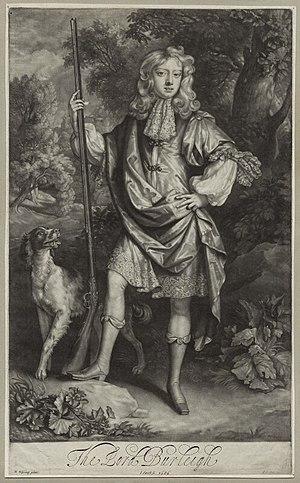
John Cecil, 6ᵉ comte d'Exeter, connu sous le nom de Lord Burghley de 1678 à 1700, était un pair britannique et membre du Parlement.